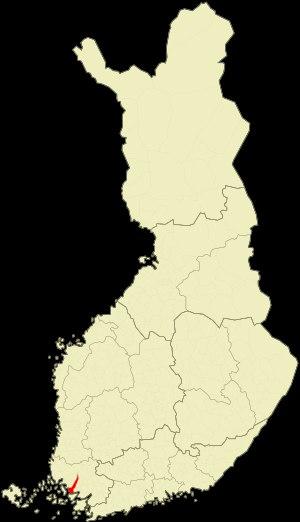
Turku par le passé Aboen en français est une ville de Finlande de 184 300 habitants située dans le Sud-Ouest du pays à l’embouchure du fleuve côtier Aura.